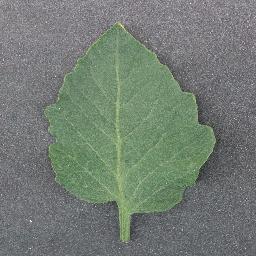
Label: Tomato___healthy